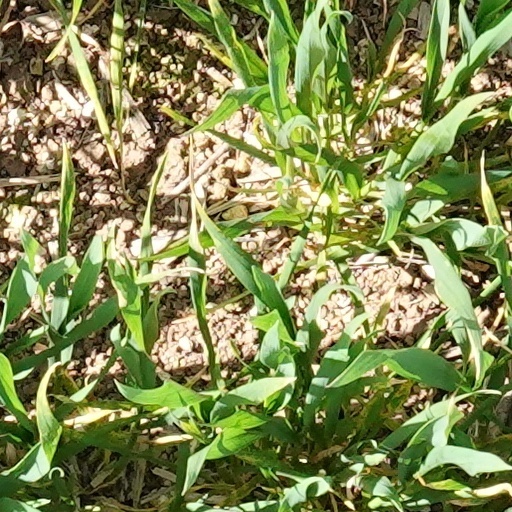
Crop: wheat